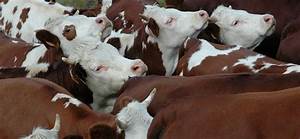
Label: cow